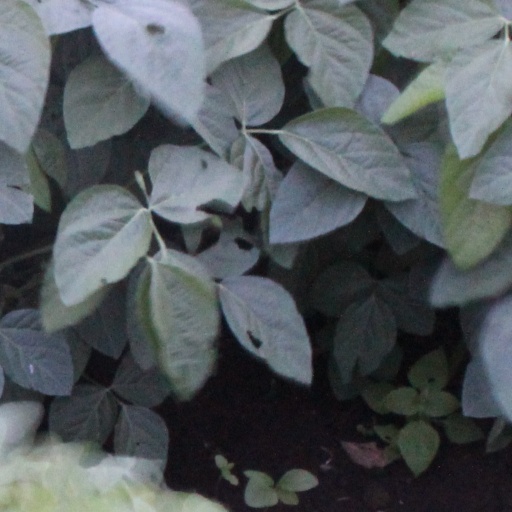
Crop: soybean